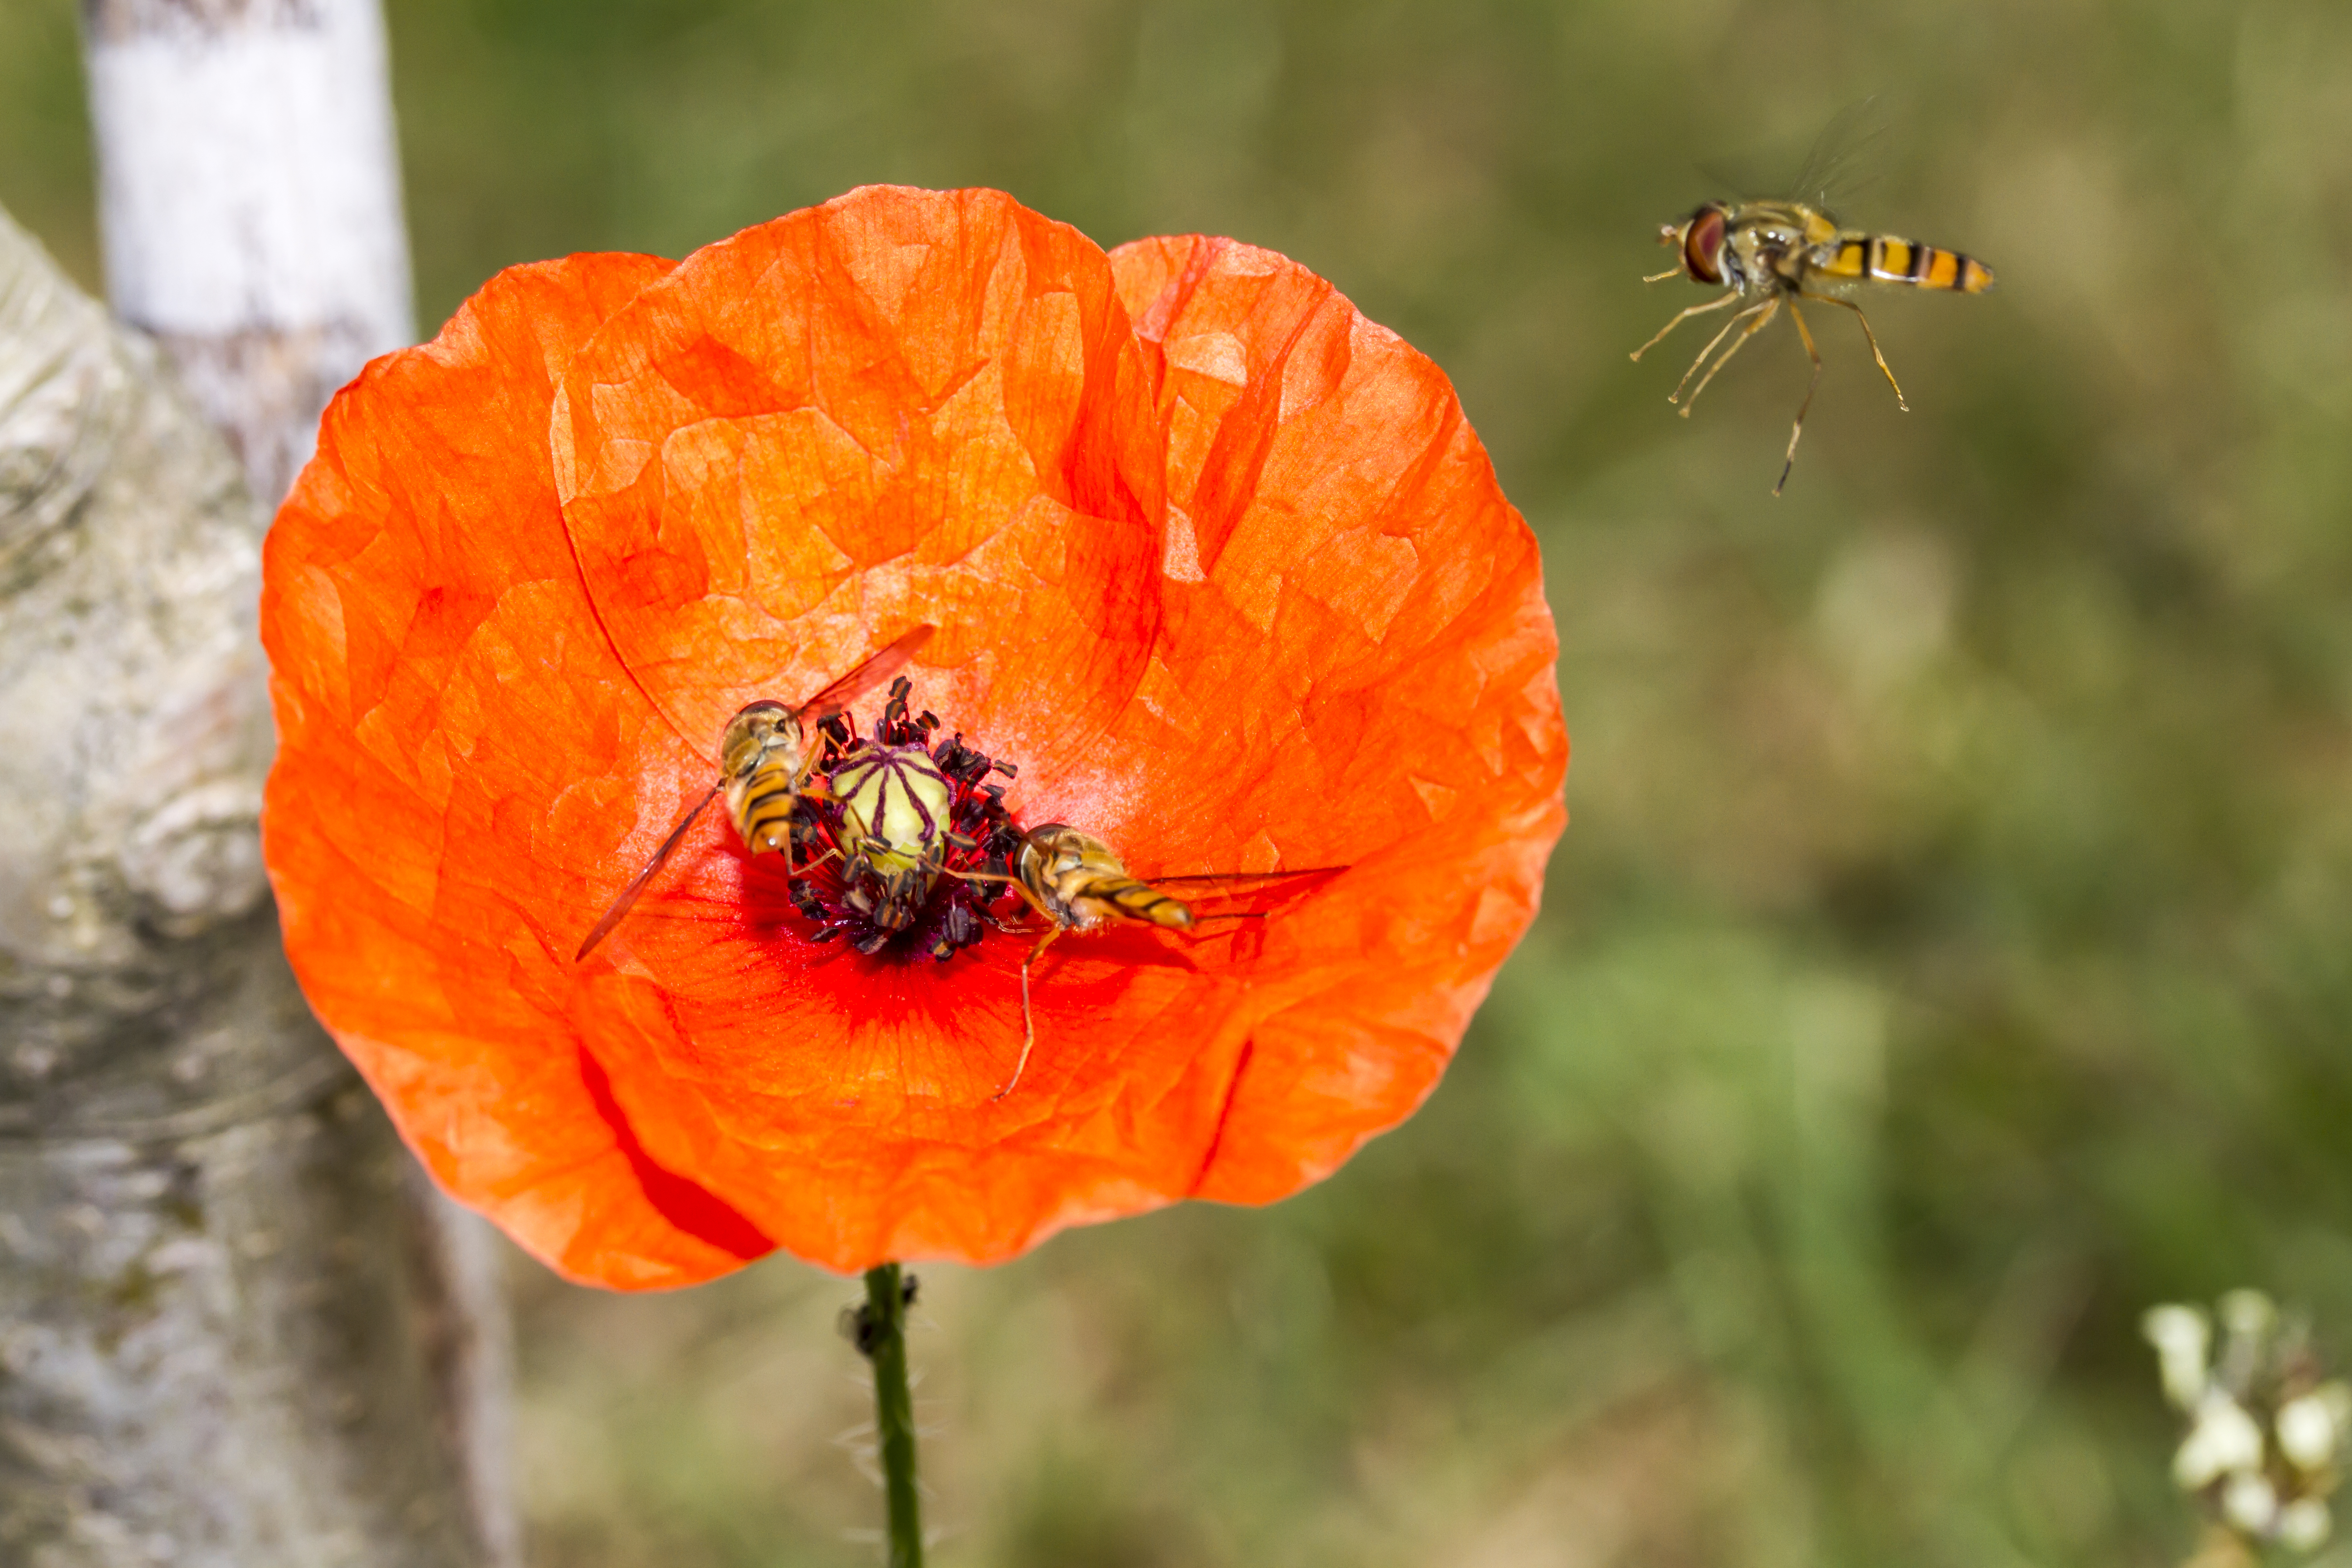
nature, plant, flower, petal, macro, canon, botany, yellow, garden, flora, fauna, wildflower, close up, outdoors, uk, 7d, poppy, coquelicot, peterborough, macro photography, flowering plant, plant stem, land plant, poppy family